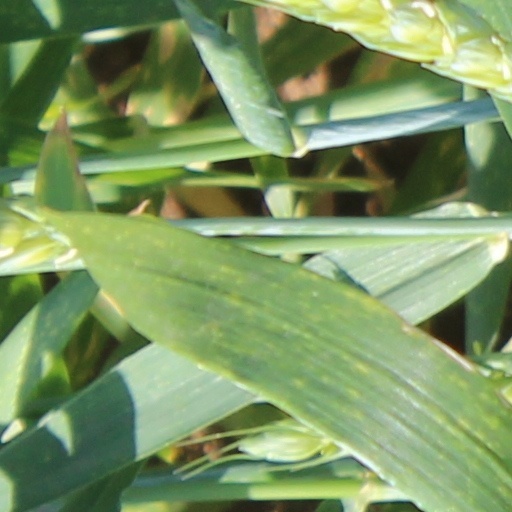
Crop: wheat